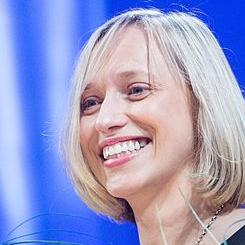
Age: 30